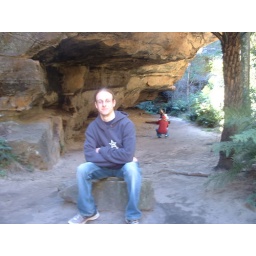
me posing on a rock next to a fern tree, under an overhang